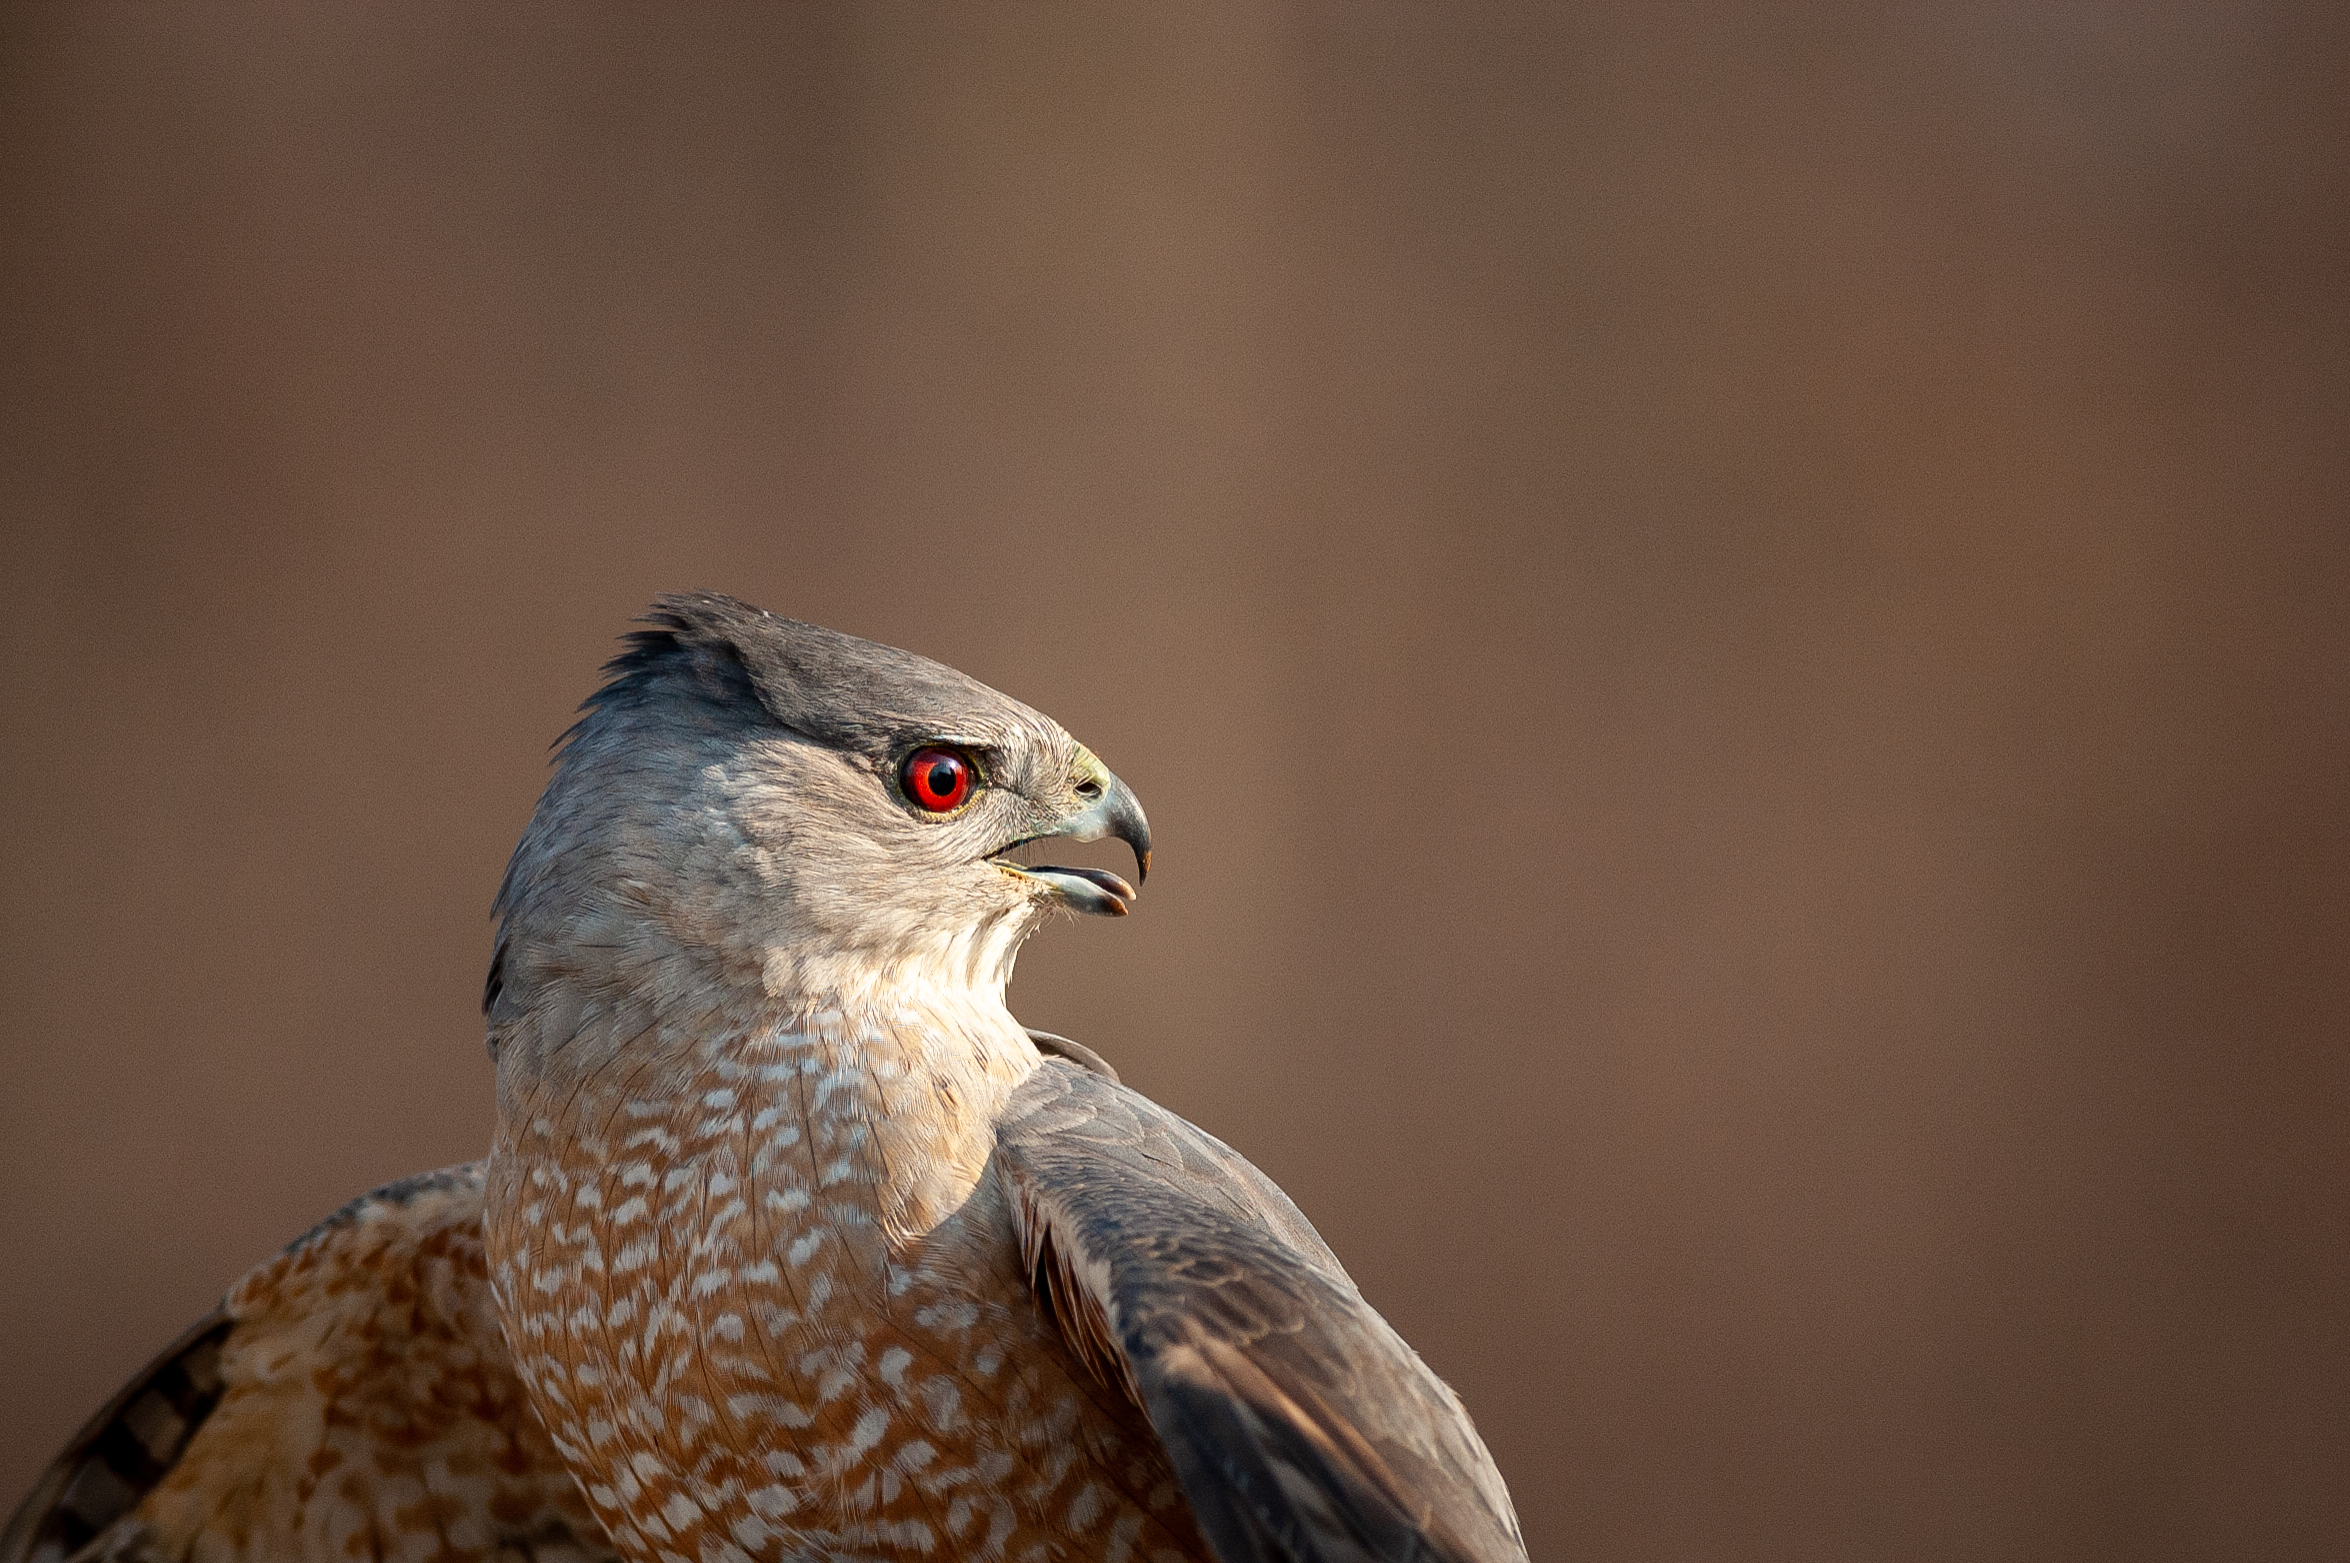
bird, beak, accipitridae, feather, falconiformes, falcon, accipitriformes, wing, bird of prey, terrestrial animal, buzzard, close up, macro photography, harrier, wood, hawk, wildlife, eagle, tail